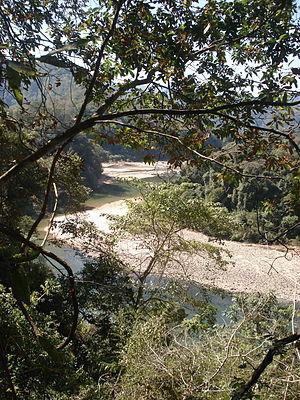
Le río Grande de Tarija est une rivière d'Amérique du Sud qui matérialise une partie de la frontière entre la Bolivie et l'Argentine. C'est un affluent du río Bermejo avec lequel il conflue en rive gauche. C'est donc un sous-affluent du río Paraná par le río Bermejo, puis par le Paraguay.